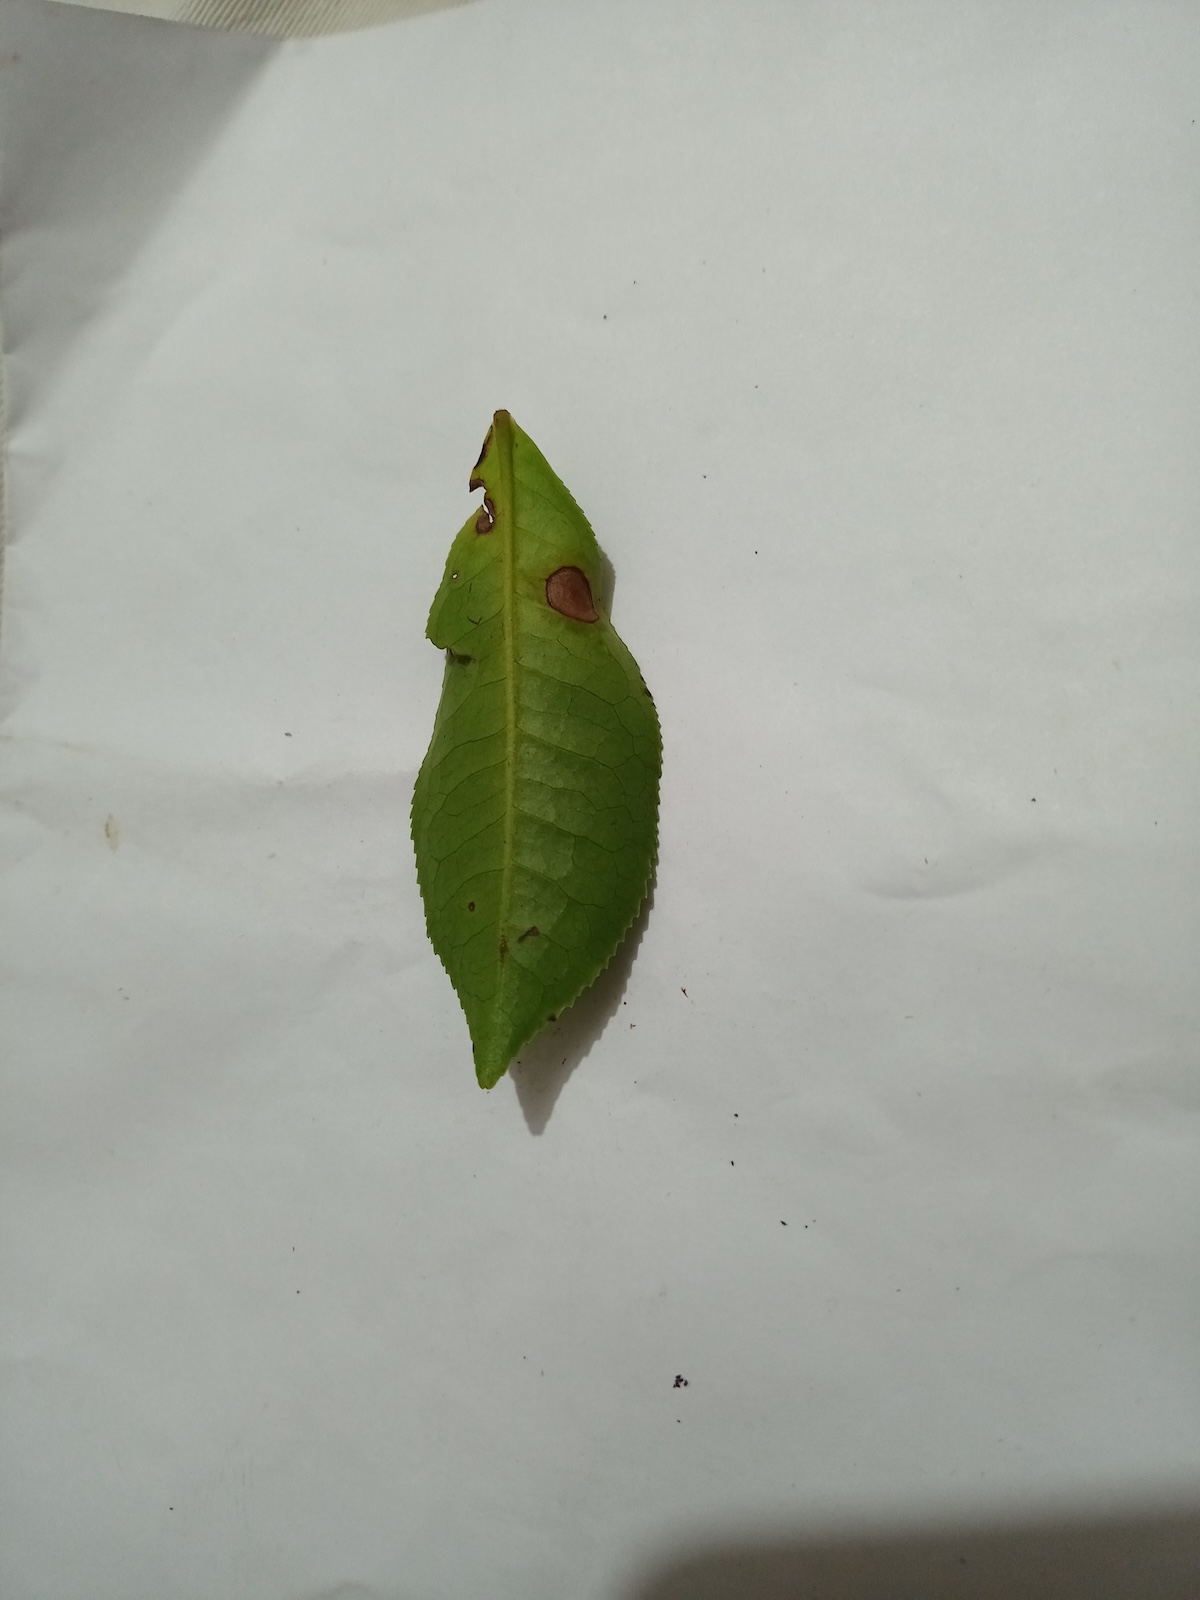
Label: Gray Blight